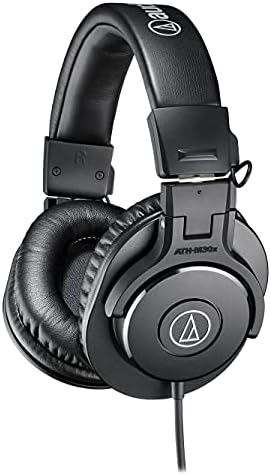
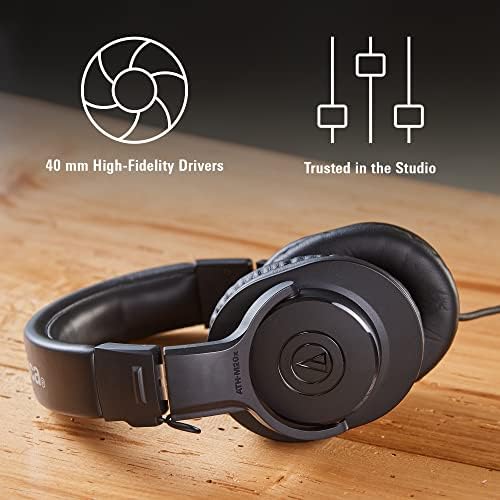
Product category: headphones
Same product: no